Shall We Gather at the River?

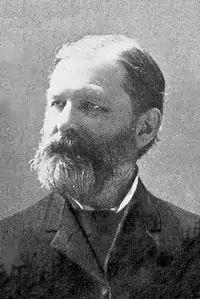
Robert Lowry

"Shall We Gather at the River?" or simply "At the River" are the popular names for the traditional Christian hymn originally titled "Beautiful River" and subsequently titled "Hanson Place," written by American poet and gospel music composer Robert Lowry (1826–1899). It was written in 1864 and is now in the public domain. The title "Hanson Place" is a reference to the original Hanson Place Baptist Church in Brooklyn, where Lowry, as a Baptist minister, sometimes served. The original building now houses a different denomination.